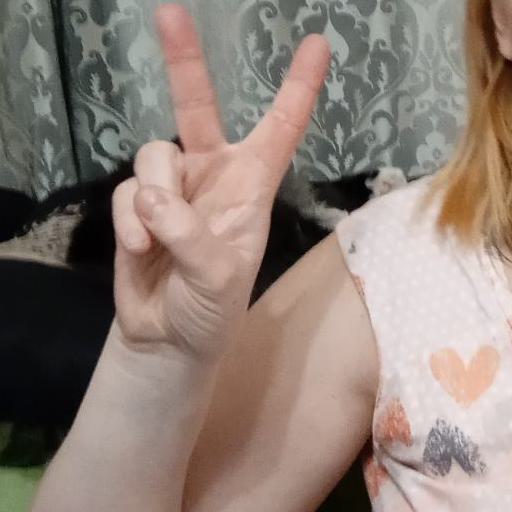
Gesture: peace